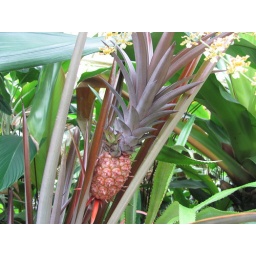
It was nice to find this cute small pineapple in the green house